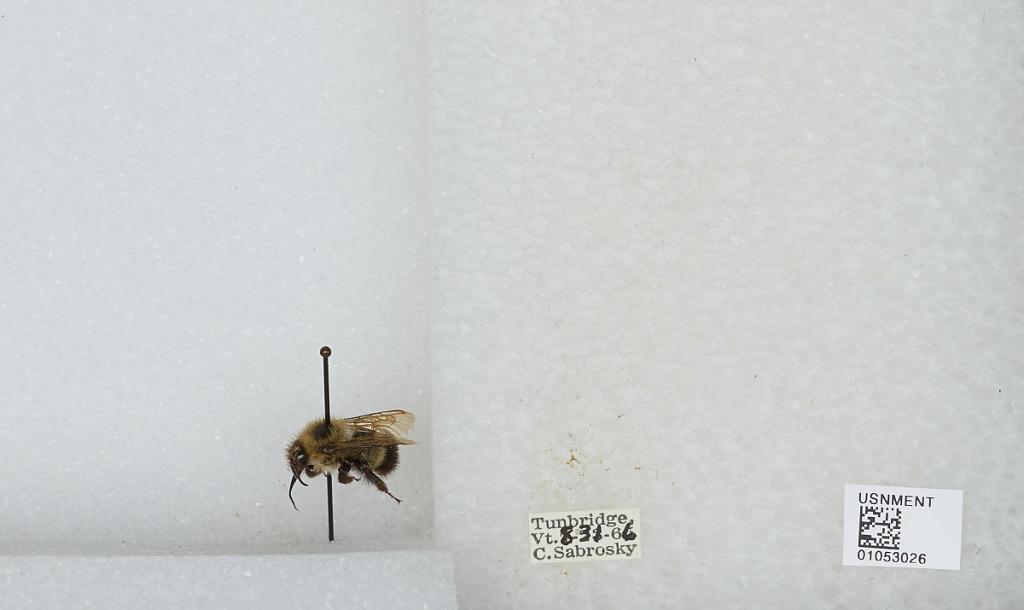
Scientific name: Bombus sp.
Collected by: C. Sabrosky
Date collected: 1966-8-31
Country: United States
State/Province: Vermont
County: Orange
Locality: Tunbridge
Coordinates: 43.9, -72.4881